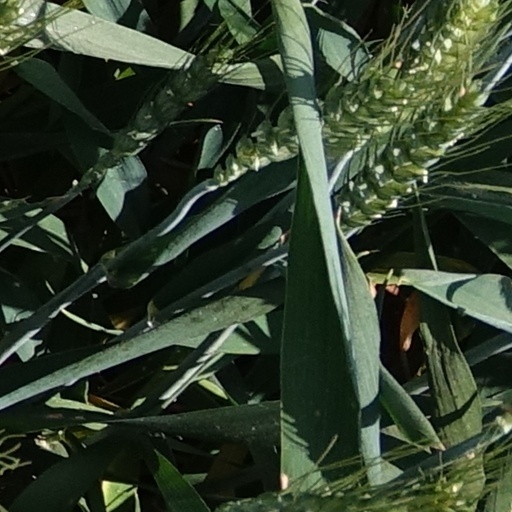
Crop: wheat